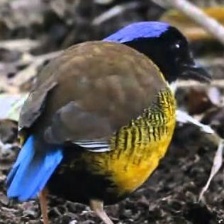
Species: GURNEYS PITTA
Scientific name: HYDRORNIS GURNEYI